Tappan Zee Bridge (2017–present)

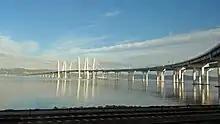
The bridge, seen from the Hudson Line, in 2023

The new Tappan Zee Bridge is composed of two cable-stayed decks and has a total length of . The main span of both decks is and is approached on either side by side spans. Each deck carries four lanes of traffic in one direction, plus inner and outer shoulders. The clearance below is . Upon completion, the new Tappan Zee Bridge became one of the widest cable-stayed bridges in the world, having a combined width across both decks of . The new spans equal the width of the relatively short-span, cable-stayed Leonard Zakim Bridge in Boston. Turkey's 3rd Bosphorus bridge, completed in 2016, has a single deck about wide. The new Tappan Zee Bridge is intended to last at least 100 years.